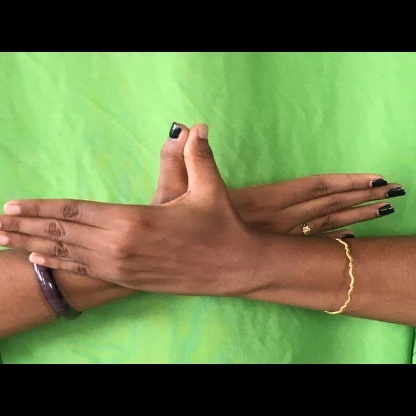
Mudra: Garuda